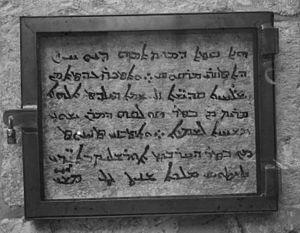
Le monastère Mor Marqos ou Saint-Marc est un monastère syriaque orthodoxe situé dans le quartier arménien de la vieille ville de Jérusalem, sur la pente nord du mont Sion. Il est d'architecture romane. C'est le siège du Vicariat patriarcal syriaque orthodoxe de Jérusalem et de Terre Sainte.